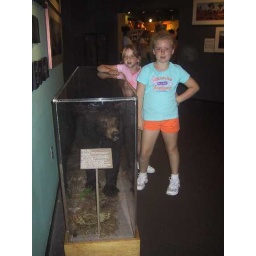
Lexi and Alyssa with a bear in a box